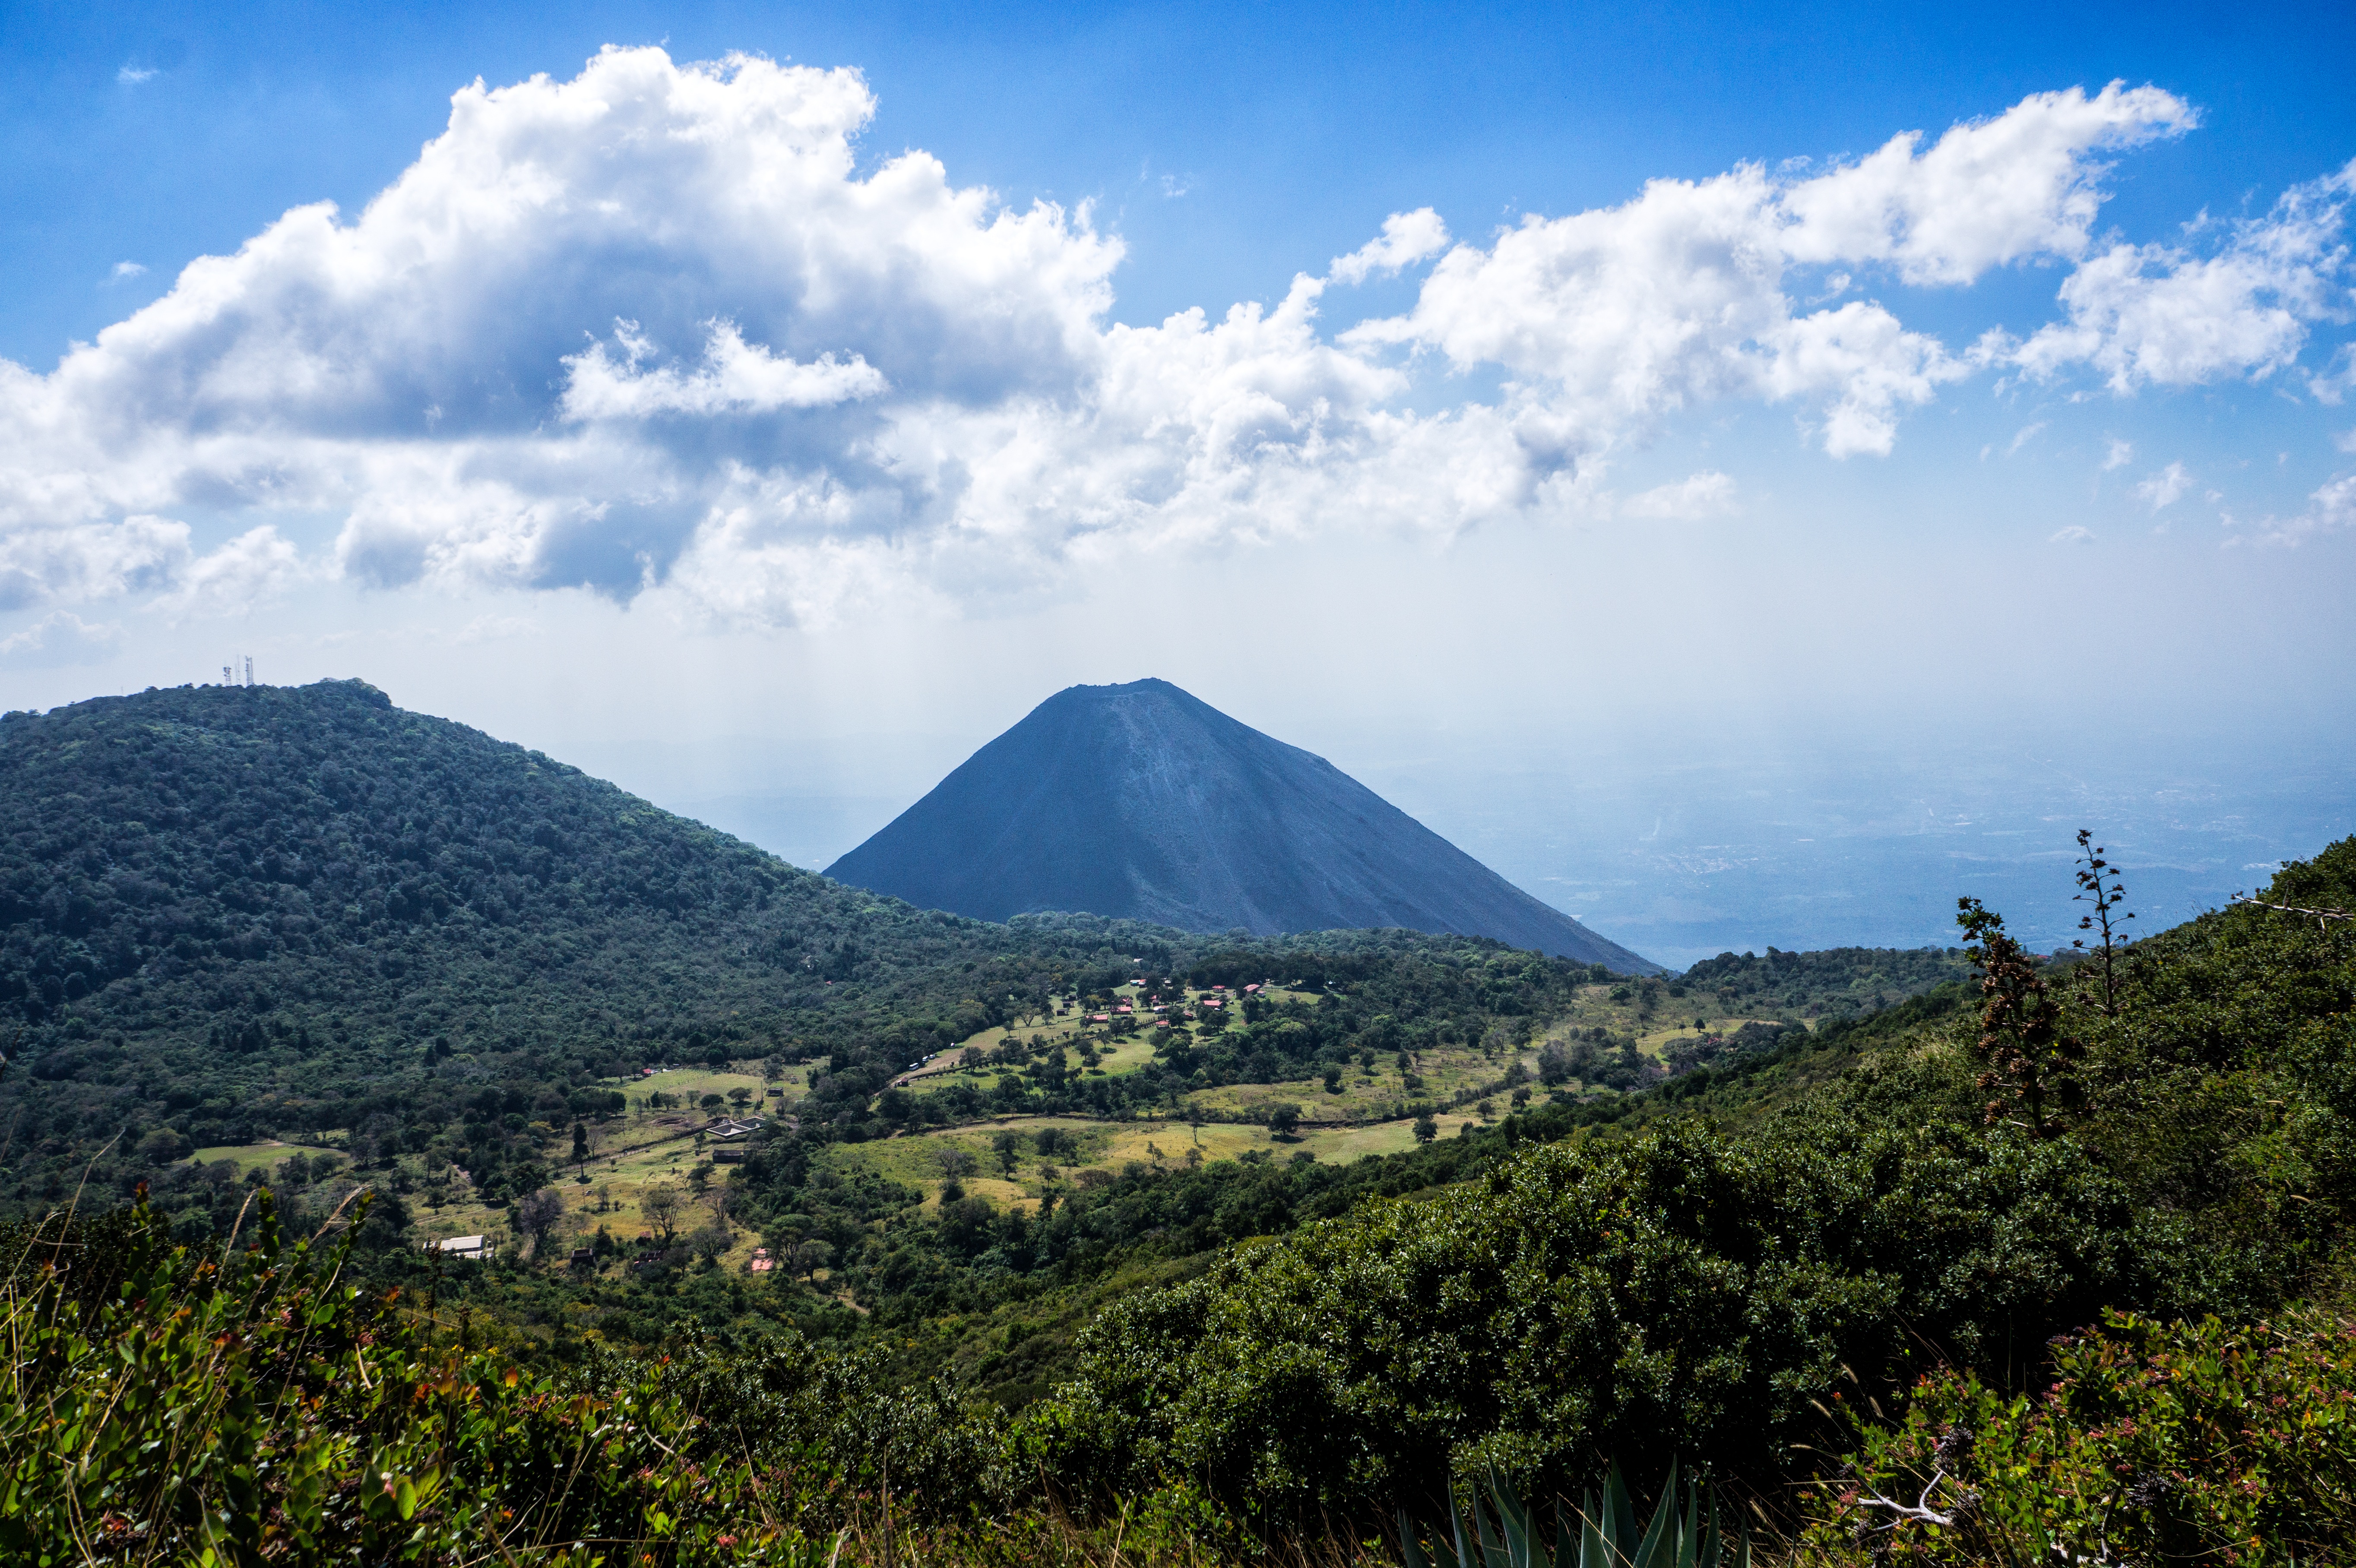
landscape, nature, wilderness, mountain, cloud, sky, meadow, hill, valley, mountain range, volcano, highland, ridge, blue sky, mountaineering, trees, hills, lights, clouds, mountains, plateau, fell, el salvador, rural area, landform, geographical feature, mountainous landforms, izalco